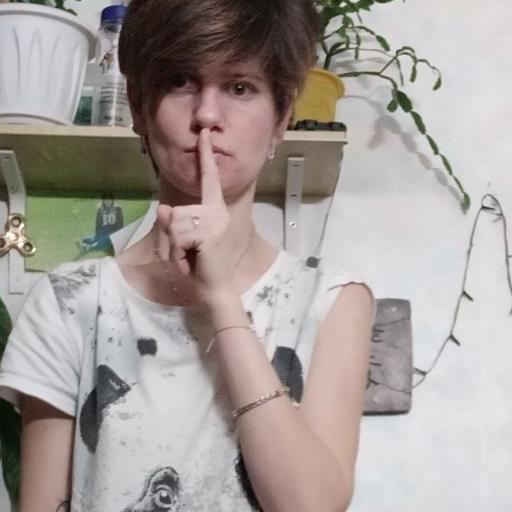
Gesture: mute